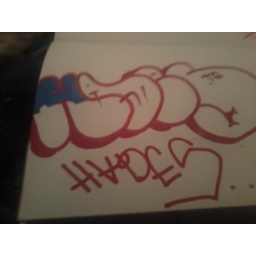
I seen this in a black book so i took a picture of it . tHe GoOnIe$ MOb